Scrapper (2023 film)

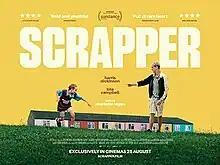
Film poster

Scrapper is a 2023 British comedy drama film written and directed by Charlotte Regan in her feature debut. It stars Lola Campbell, Alin Uzun and Harris Dickinson and was produced by BBC Film, BFI and DMC Film.